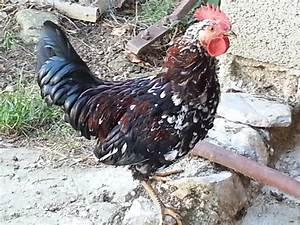
chicken